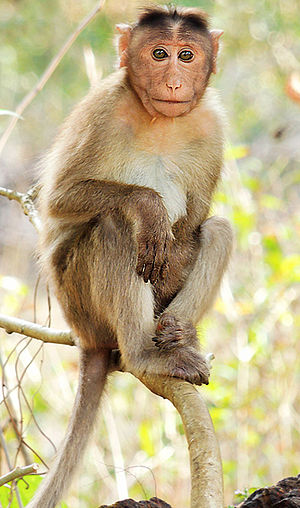
Makakaber
Indisk hueabe (Macaca radiata)
Indisk hueabe (Macaca radiata)
Makakaber er en abeslægt af marekattefamilien. Der er 23 arter. Makakaberne er vidt udbredte i Asien. En enkelt art, berberaben lever i Afrika og Europa. De er den primat-slægt som har det største udbredelsesområde.